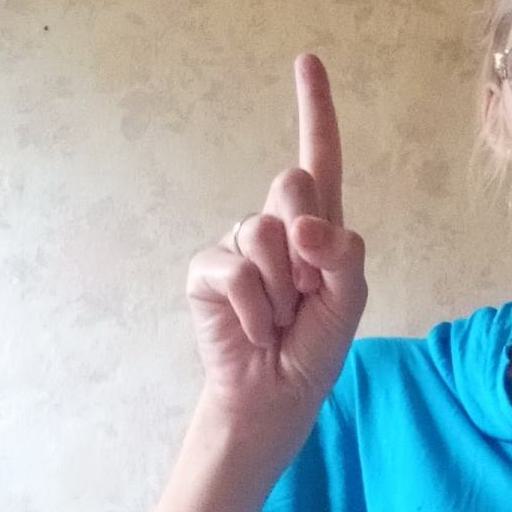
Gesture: one